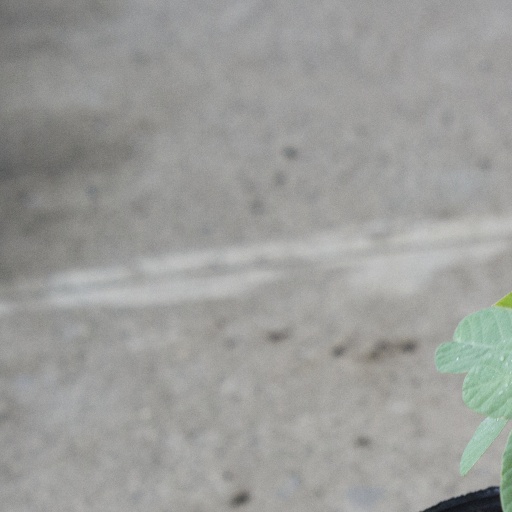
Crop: soybean